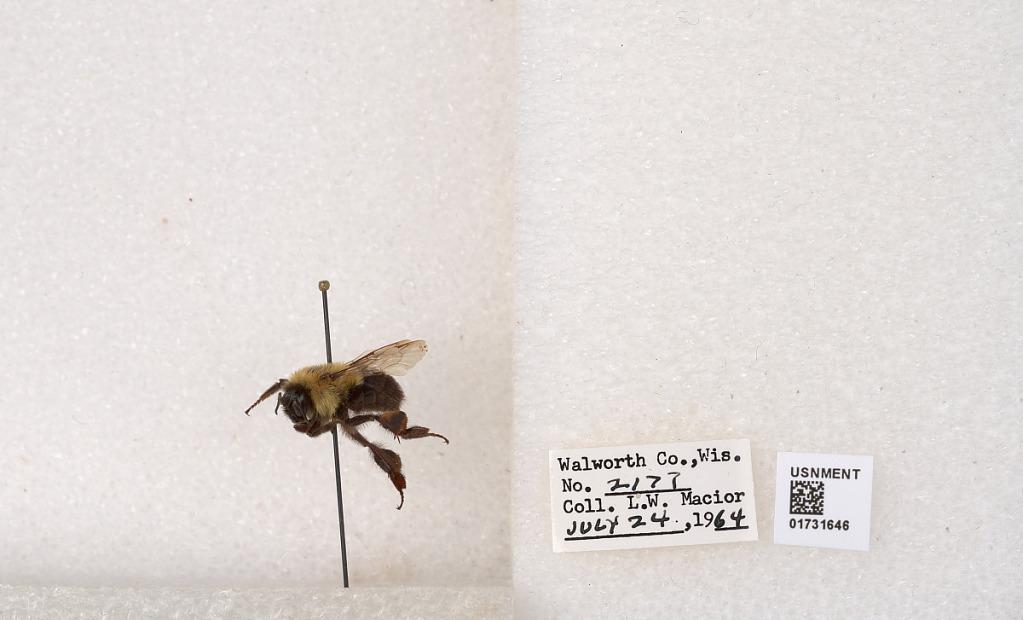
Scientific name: Bombus impatiens Cresson
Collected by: L. Macior
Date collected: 1964-7-24
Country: United States
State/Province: Wisconsin
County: Walworth
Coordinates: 42.6685, -88.5419